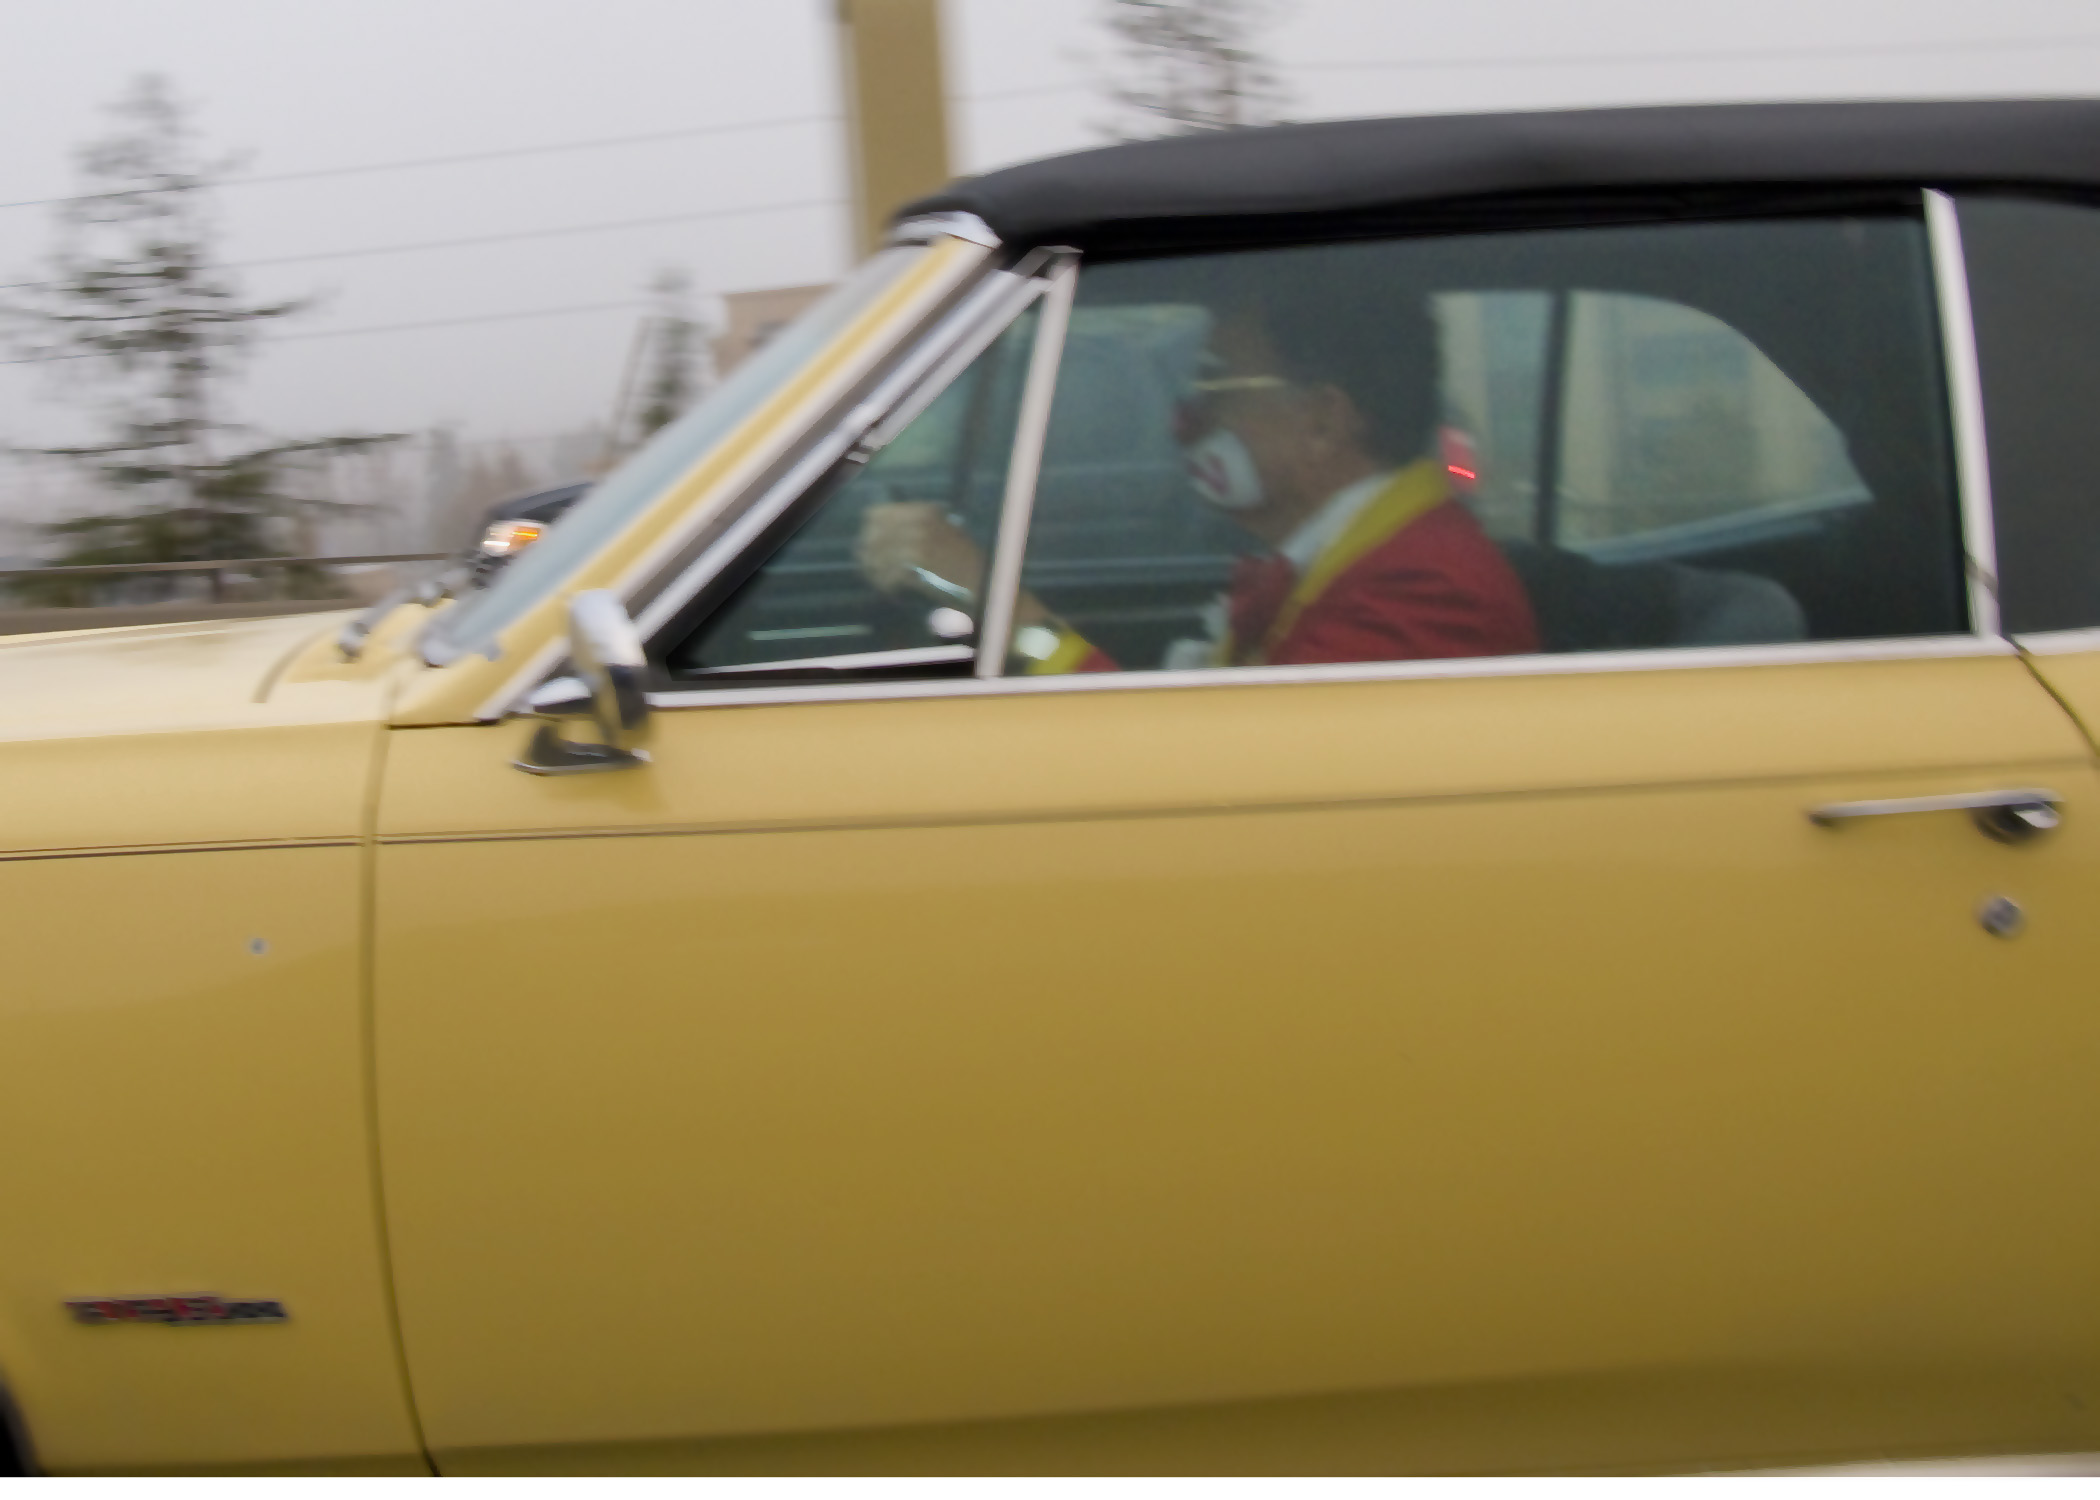
car, vehicle, sports car, sedan, convertible, land vehicle, automobile make, automotive exterior, compact car, luxury vehicle